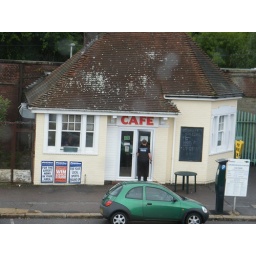
Last one in but we counted seven of the boys and girls when they came out :-)